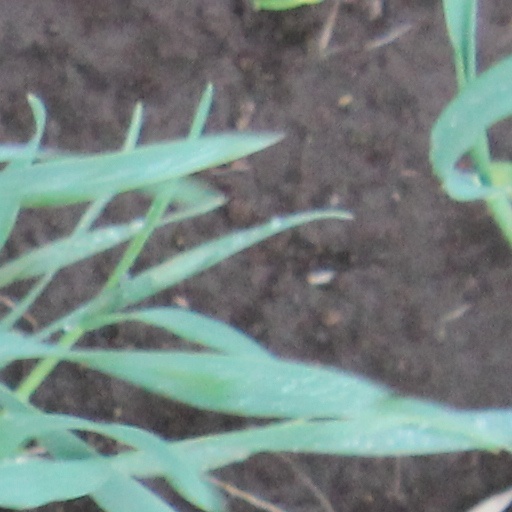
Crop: wheat